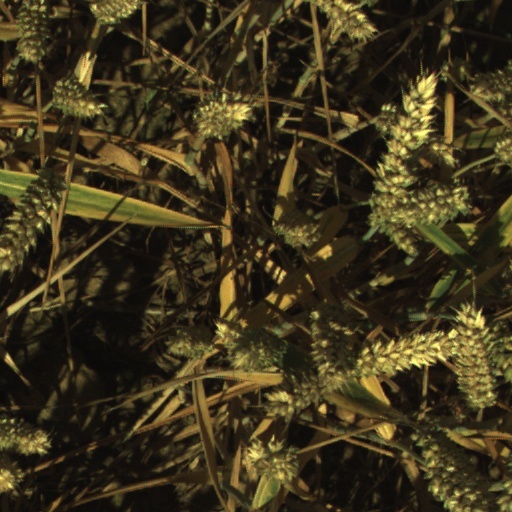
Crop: wheat